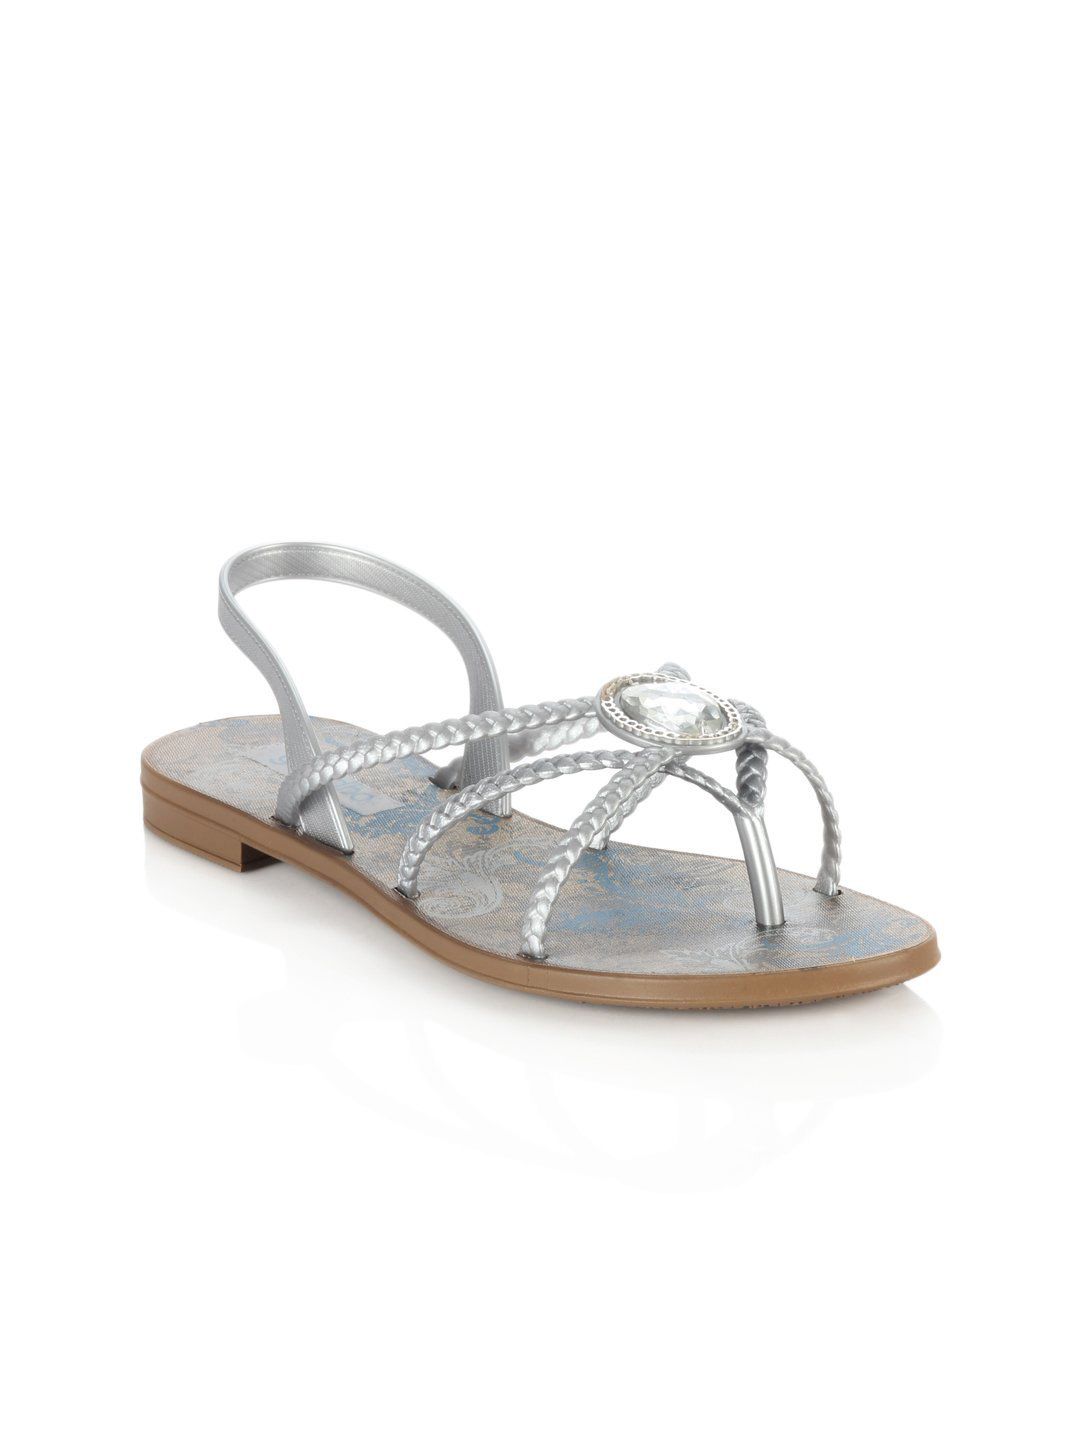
Grendha Women Romance Grey Flats
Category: Footwear / Shoes / Heels
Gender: Women
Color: Grey
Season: Winter 2012
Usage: Casual